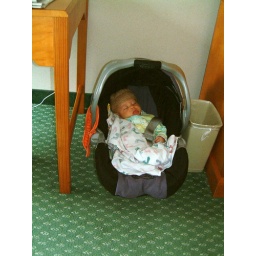
Kai, age 3 months and 13 days, asleep in his car seat in our Emeryville hotel room